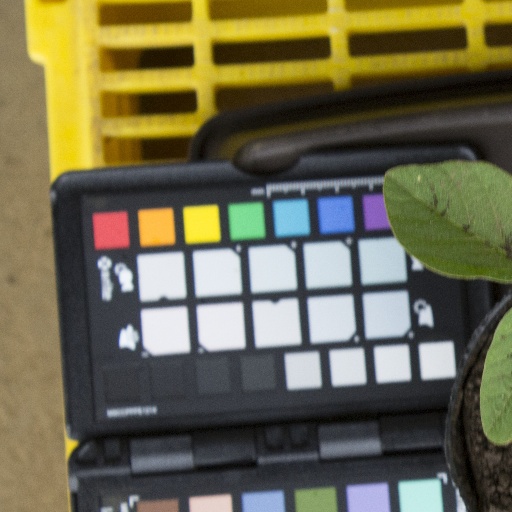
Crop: soybean